Väinämöinen

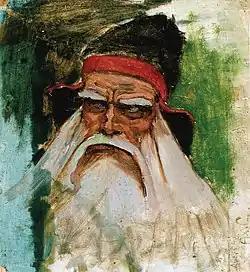
"Head of Väinämöinen" by Akseli Gallen-Kallela, 1895

 is a demigod, hero and the central character in Finnish folklore and the main character in the national epic "Kalevala" by Elias Lönnrot. Väinämöinen was described as an old and wise man, and he possessed a potent, magical singing voice.